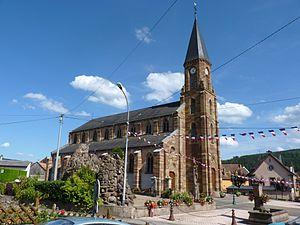
Église de la Sainte-Croix
Urmatt est une commune française située dans le département du Bas-Rhin, en région Grand Est.